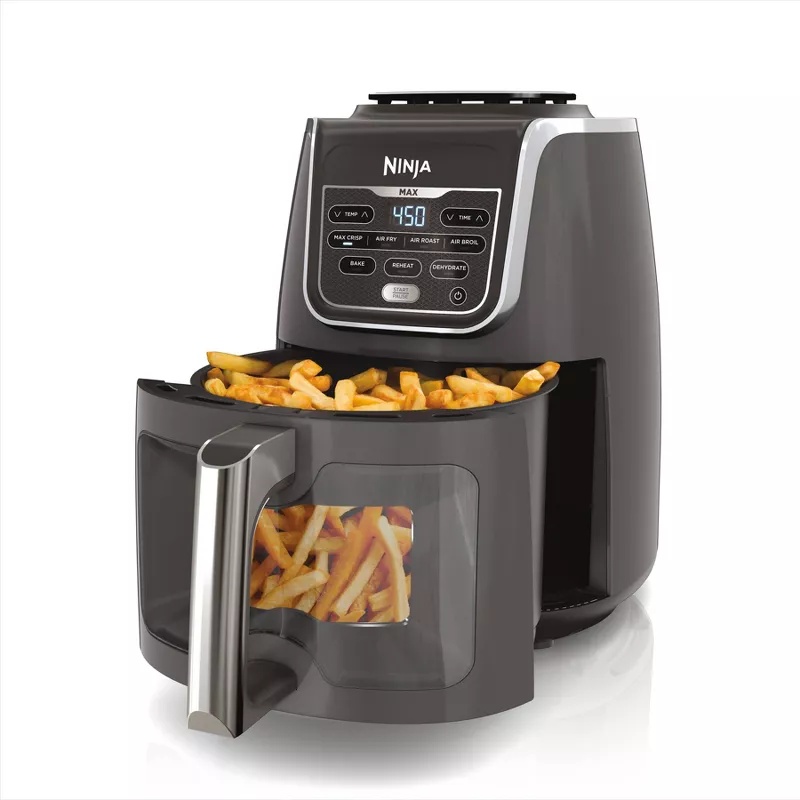
EzView 7 Function Air Fryer Max XL
In the box item, may require some assembly. See link for more details: Size: 5.5qt https://www.target.com/p/ninja-5-5qt-ezview-7-function-air-fryer-max-xl-af171/-/A-86736580
Brand: Salvage & Co Indy
Category: Home & Garden > Kitchen & Dining > Kitchen Appliances